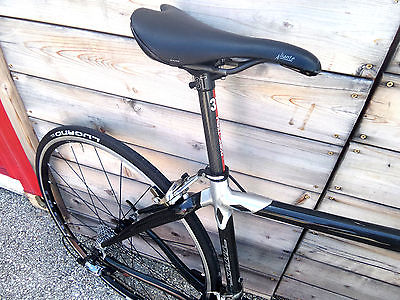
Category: bicycle